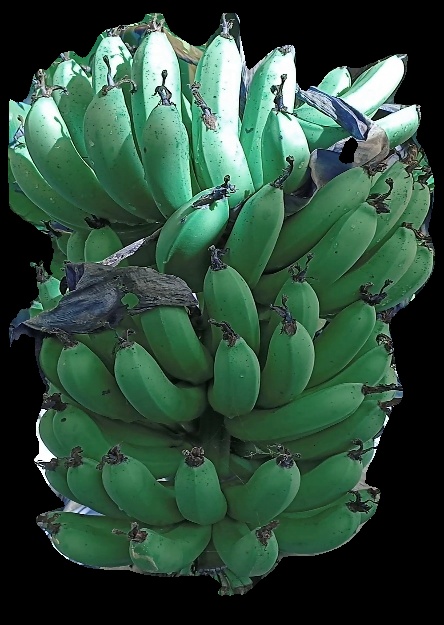
Variety: pachbale
Grade: grade1